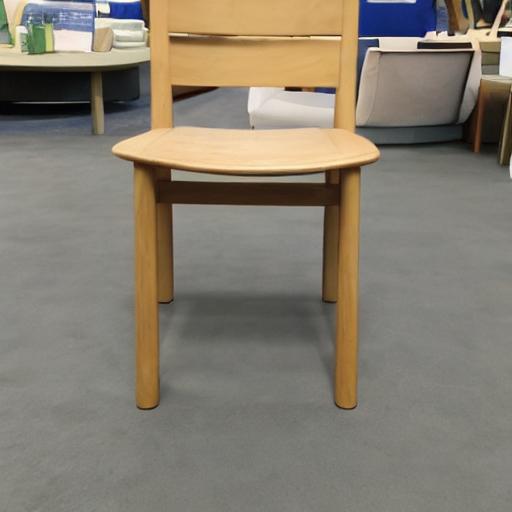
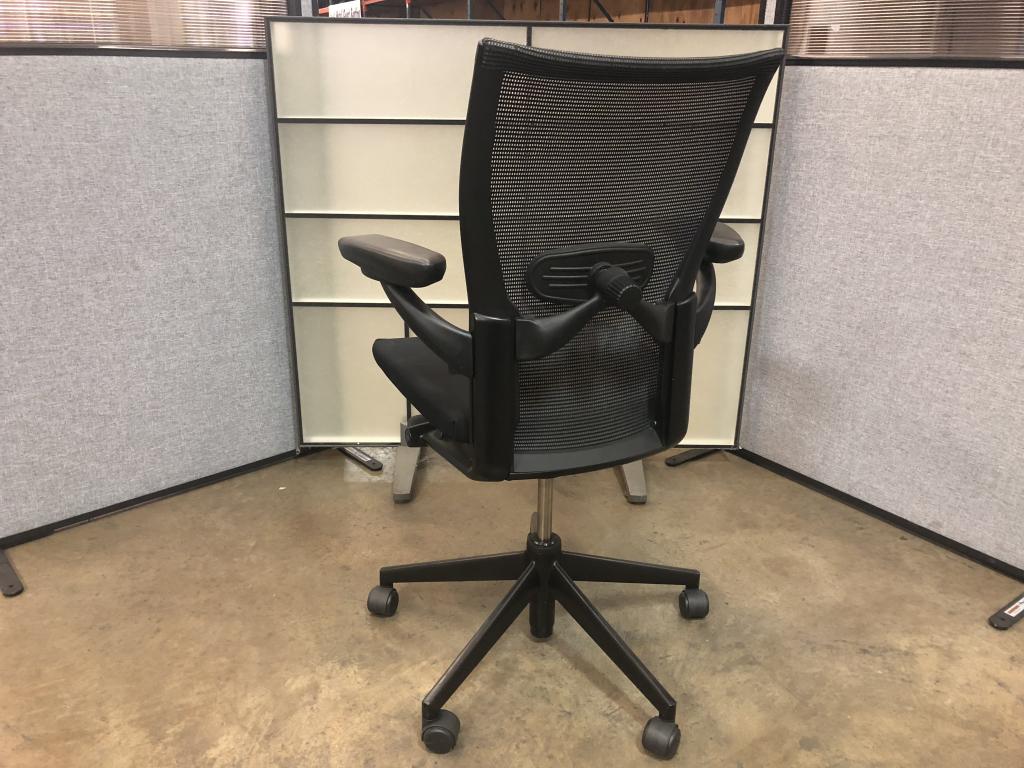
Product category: items_chair
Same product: no